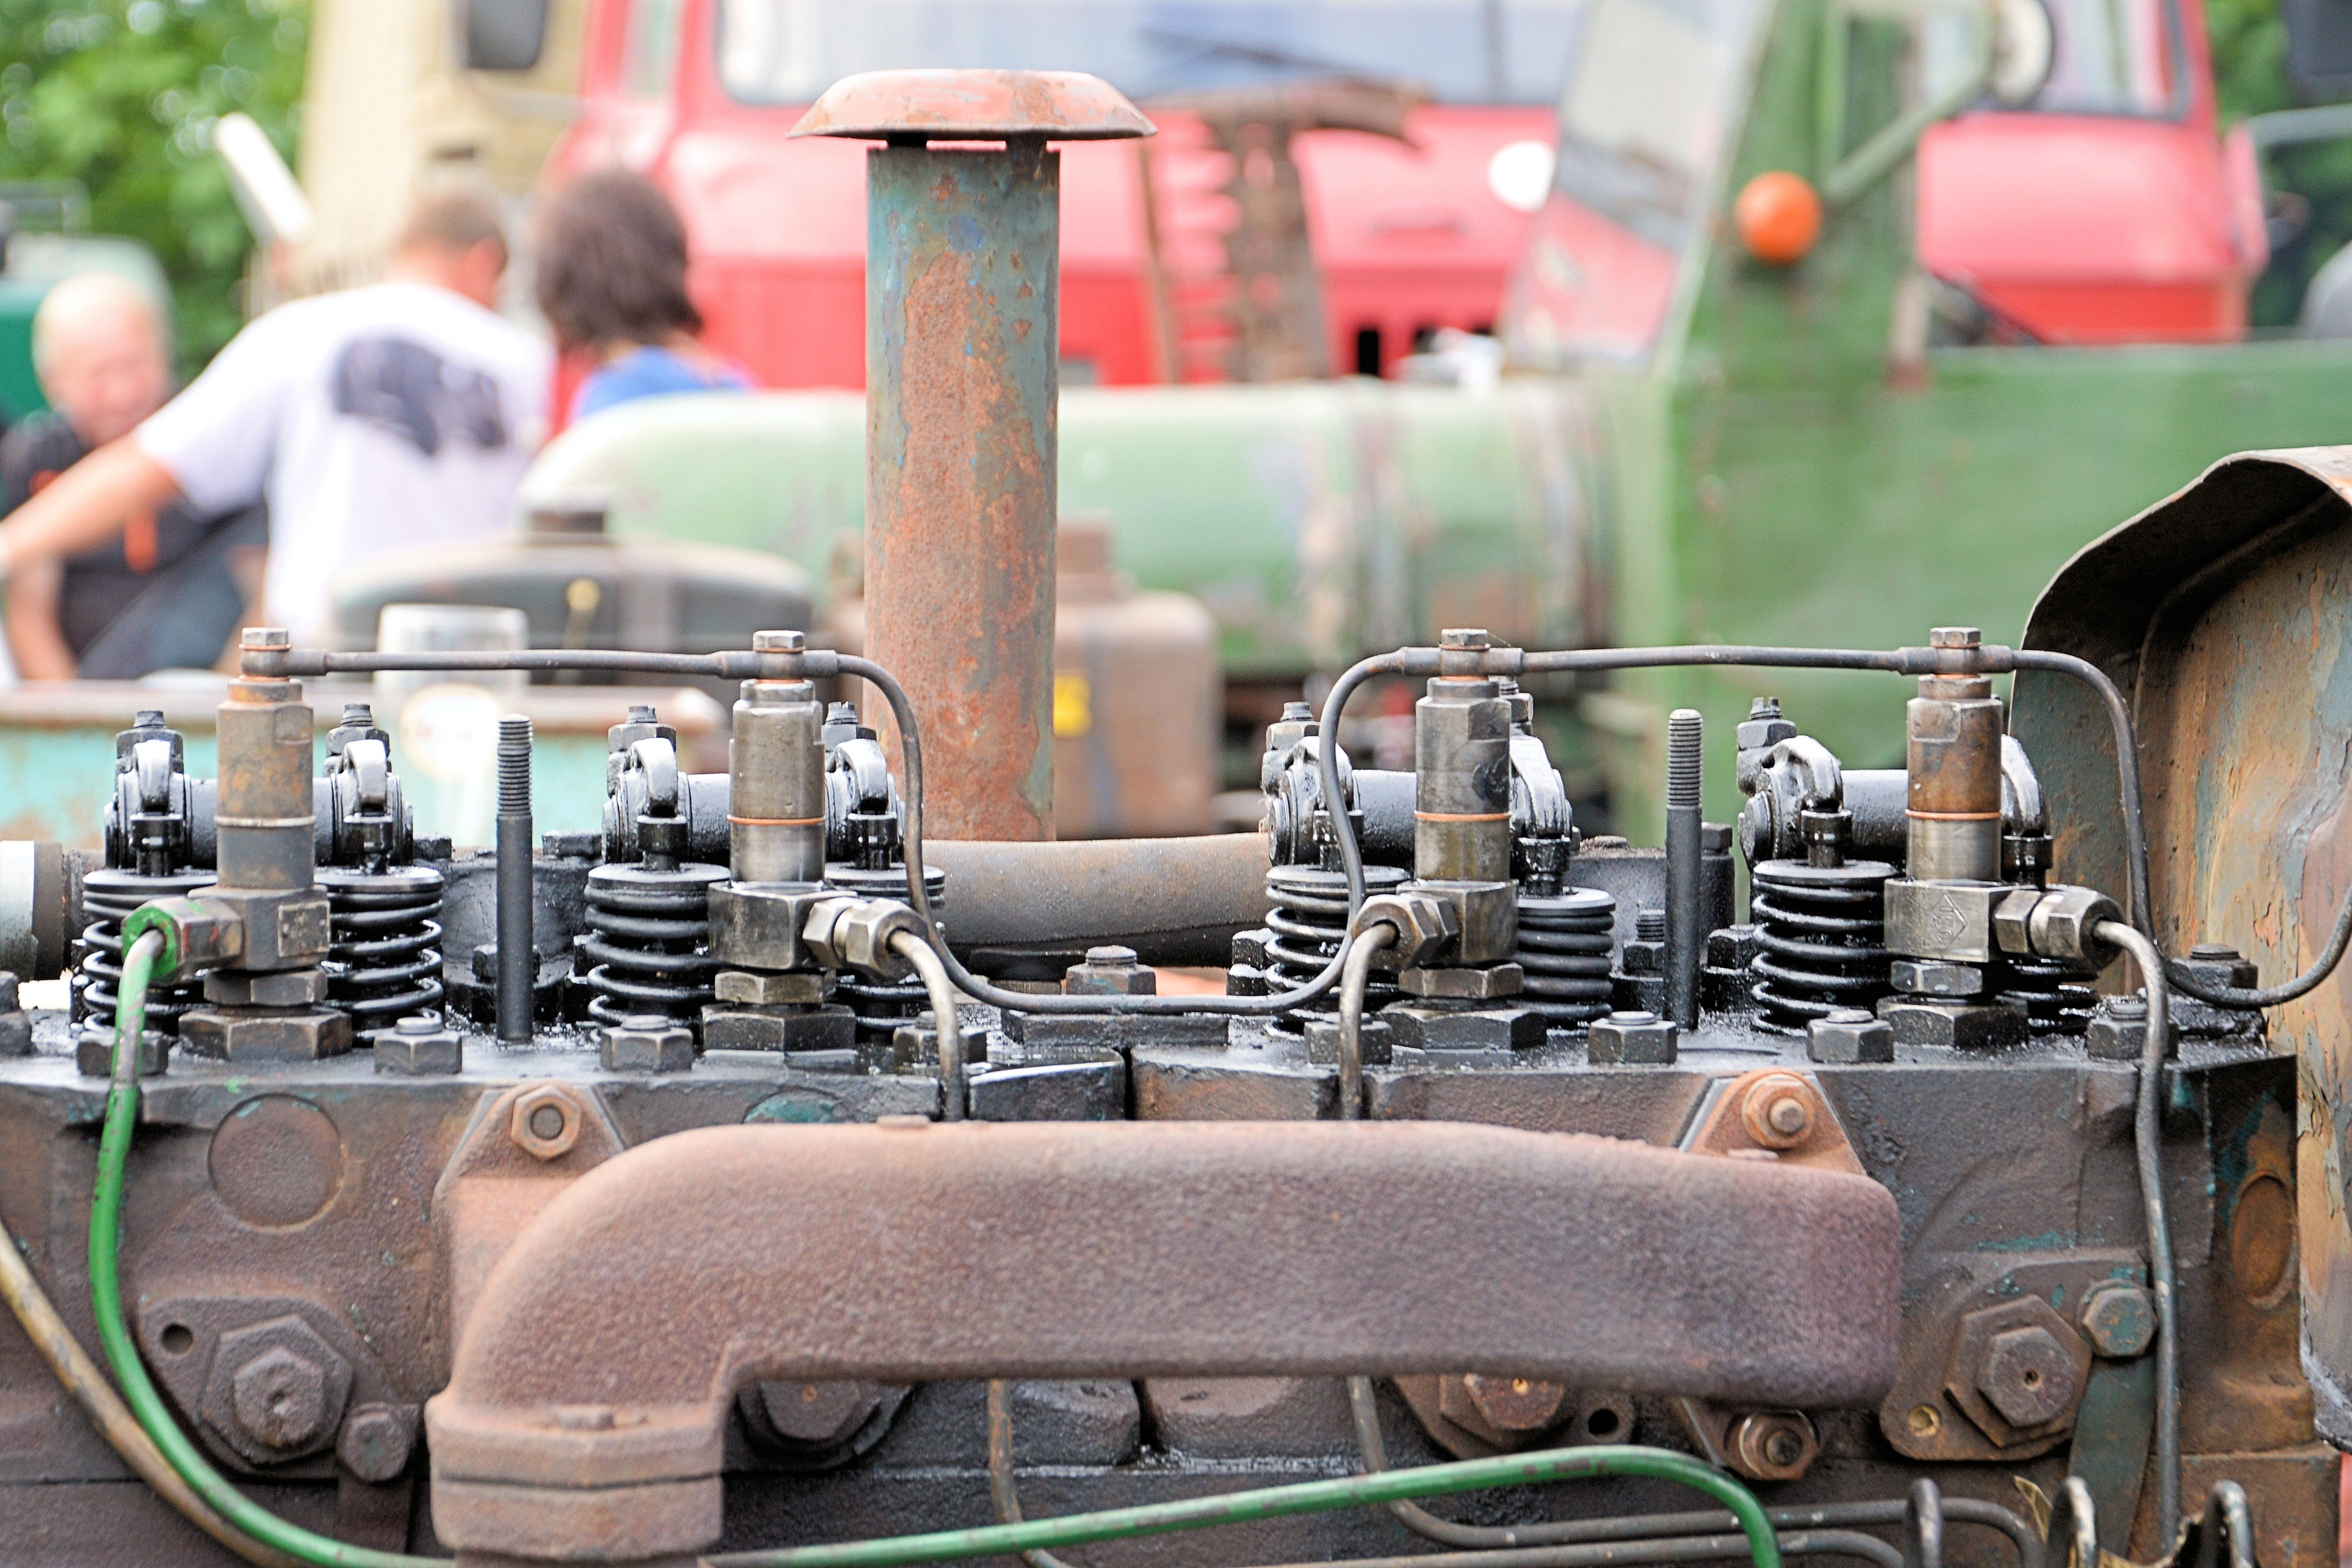
car, tractor, wheel, old, vehicle, agriculture, engine, motor, diesel, steam engine, historically, functional, historical tractor, automotive engine part